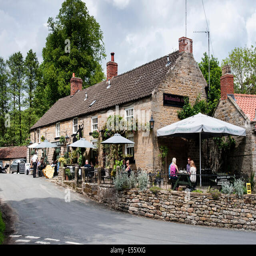
people enjoying a drink in the sun outside the blacksmith 's arms pub in village